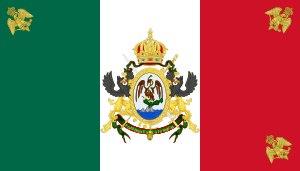
Cette page dresse la liste des présidents du Conseil des ministres de l'Empire mexicain par ordre chronologique. Entre et, le titulaire de la charge était officiellement appelé président du Conseil des ministres ou président du Cabinet du gouvernement.
Prince du Mexique ou prince impérial est un titre créé en 1822 par l'empereur Augustin Iᵉʳ du Mexique. Il est actuellement porté par les prétendants légitimistes au trône du Mexique. Par ailleurs, l'actuel « prince impérial » du Mexique porte également le titre de « comte de Götzen ».